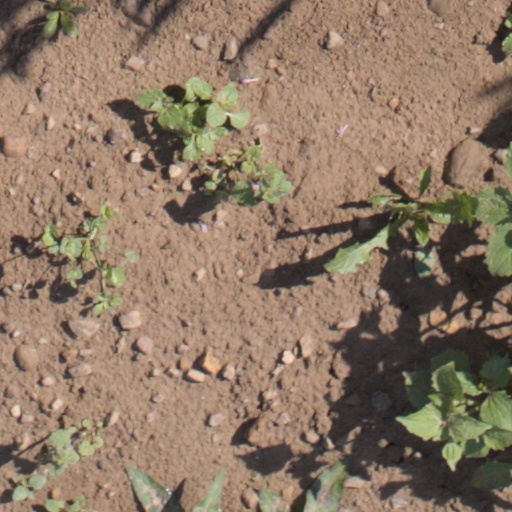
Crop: wheat